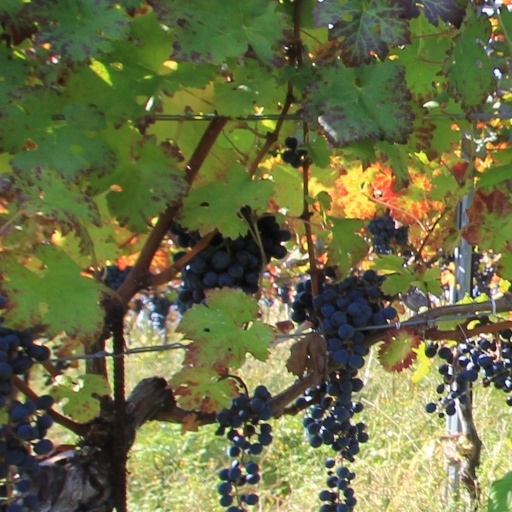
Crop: grape